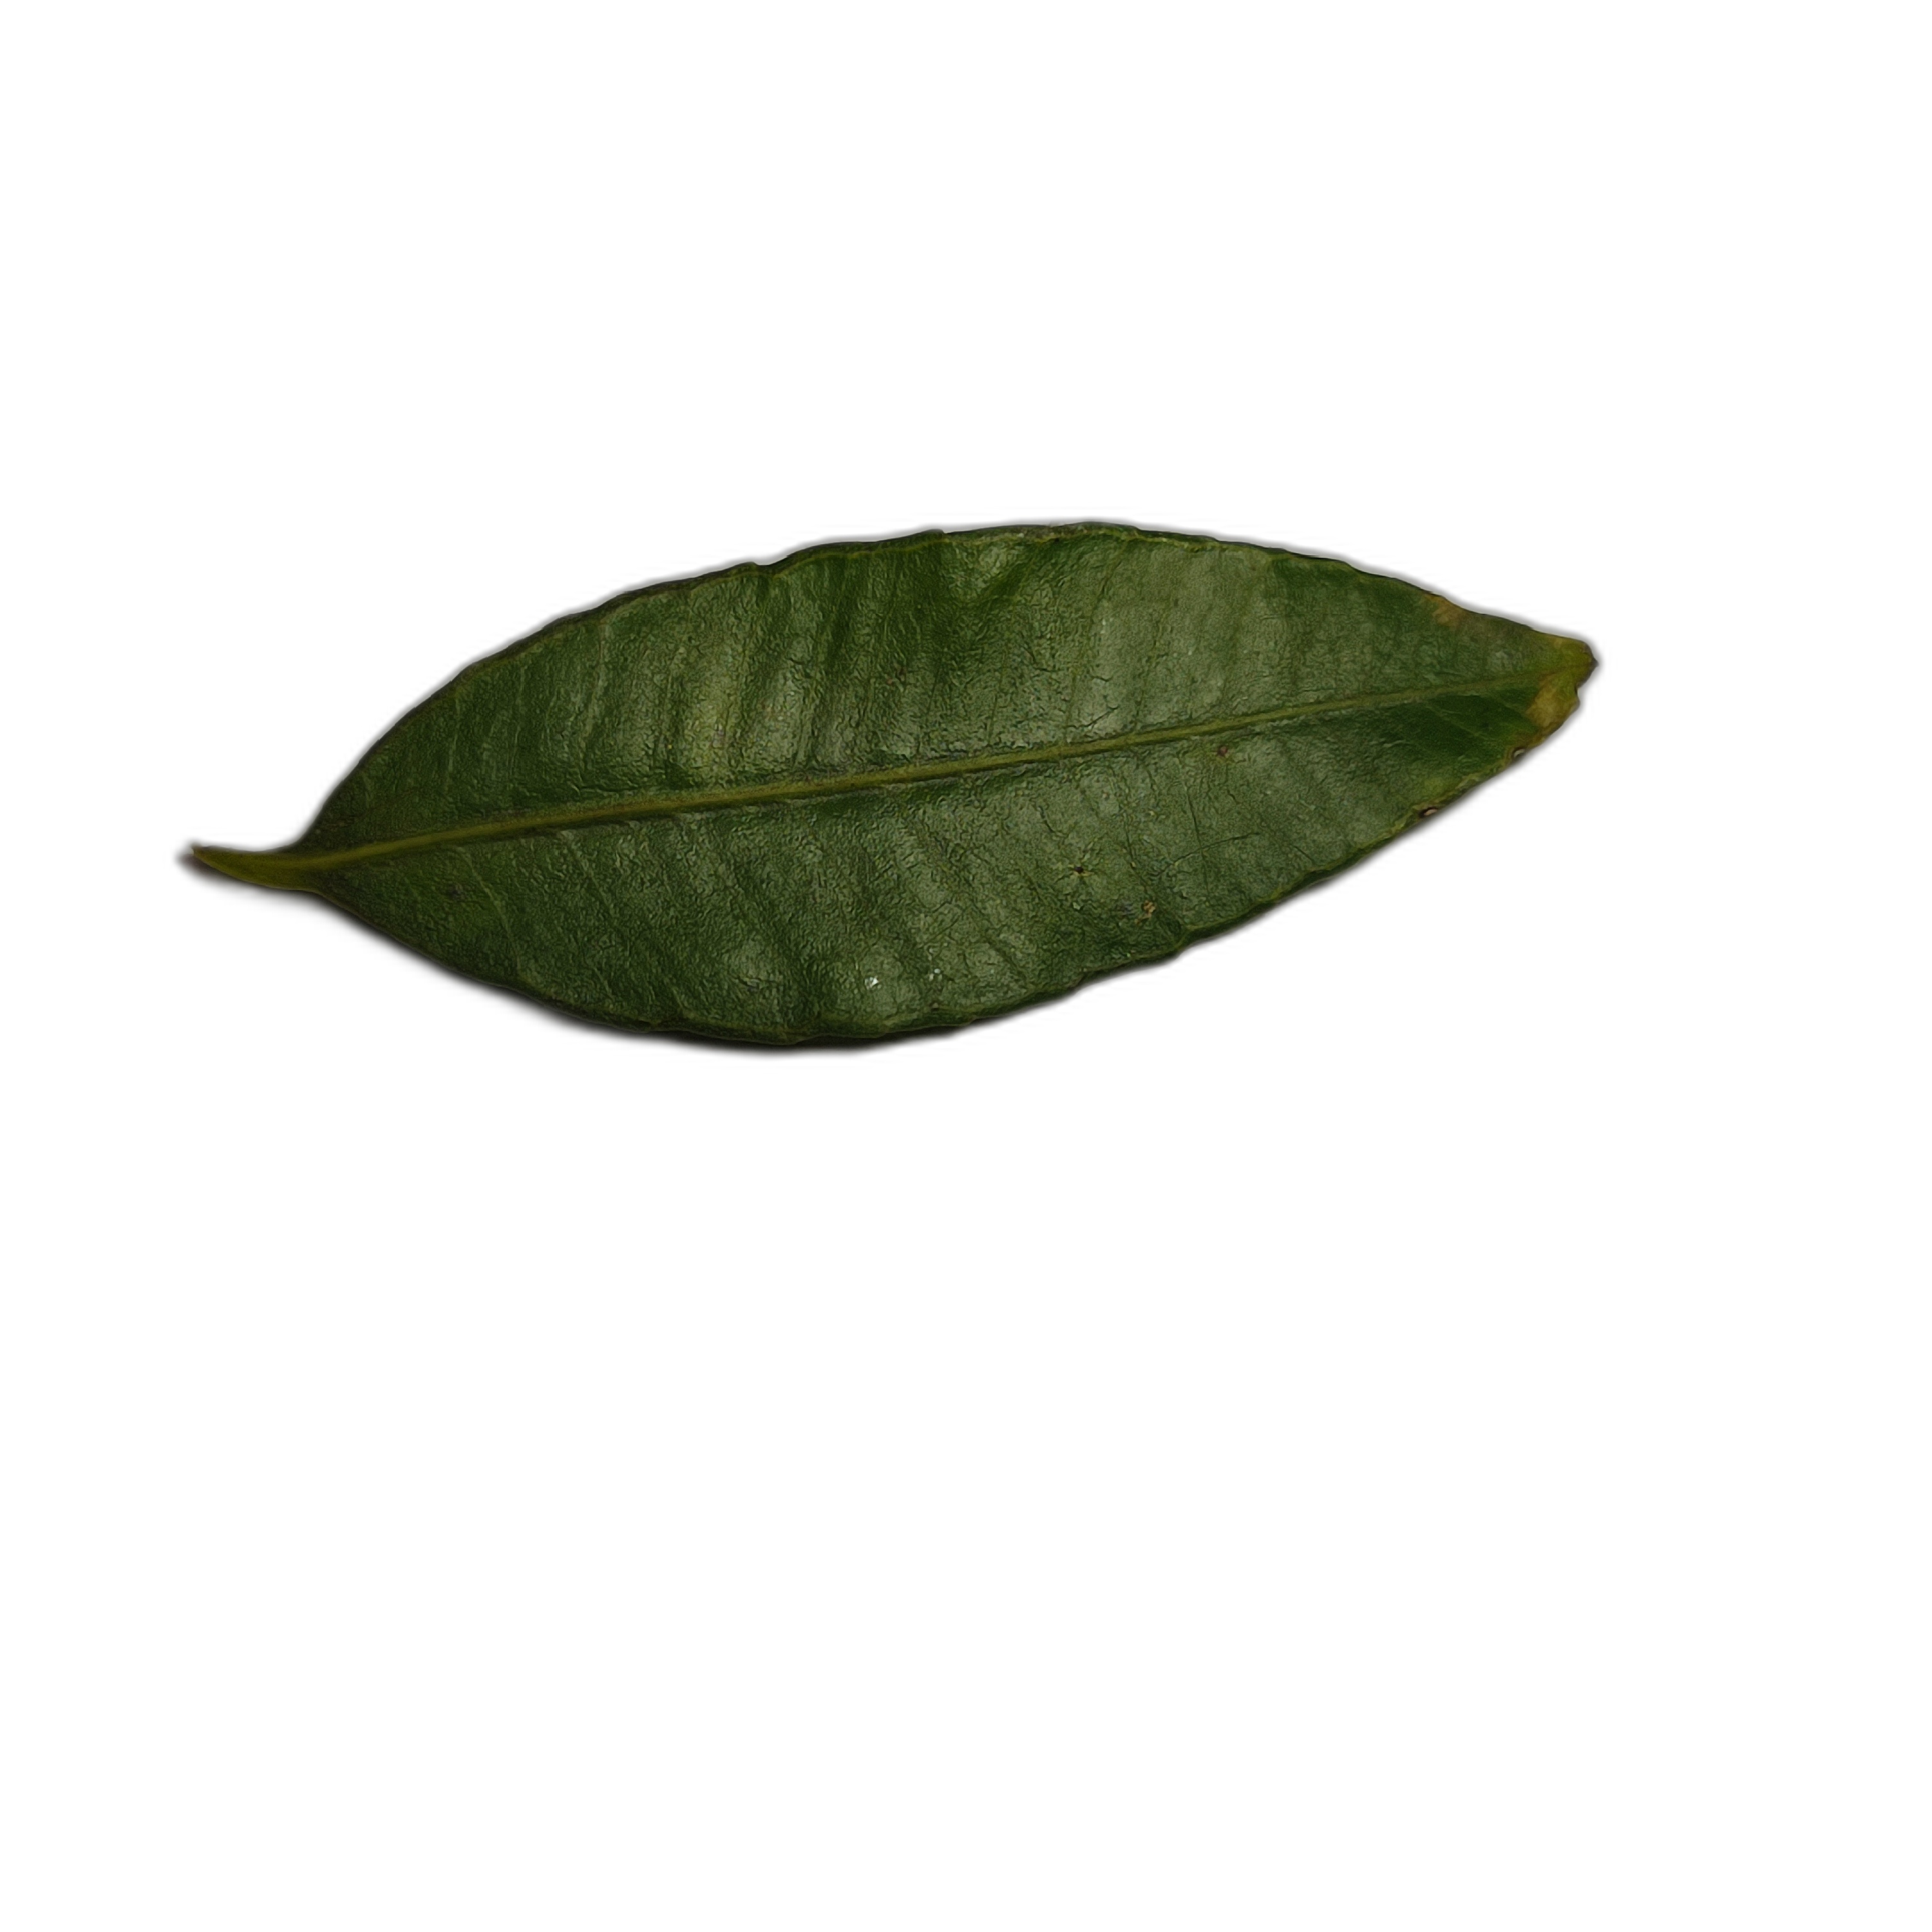
Label: healthy